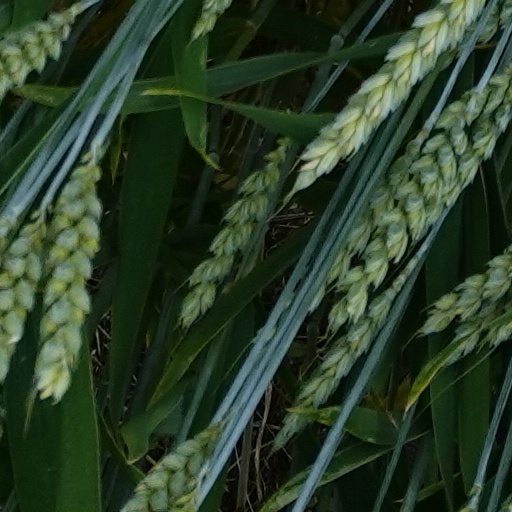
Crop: wheat